Time Scanners

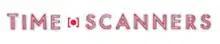

Time Scanners is a program that aired on PBS with hosts Dallas Campbell and Steve Burrows. "Time Scanners" laser scans historical buildings with the hope of investigating various features about them. "Time Scanners" debuted on July 1, 2014, on PBS as a three-part series. It currently airs in reruns on the National Geographic Channel with 10 minutes removed for commercials.